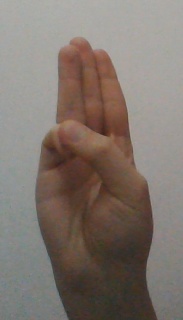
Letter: thaa